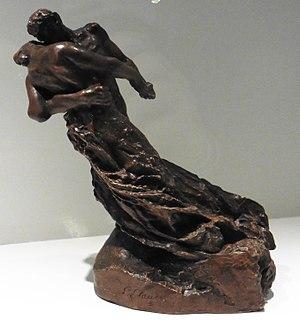
Camille Claudel, ""La Valse"" bronze, (1889-1905) Musée d'Art et d'Industrie de Roubaix dit ""la Piscine"", Roubaix, France. Camille Claudel